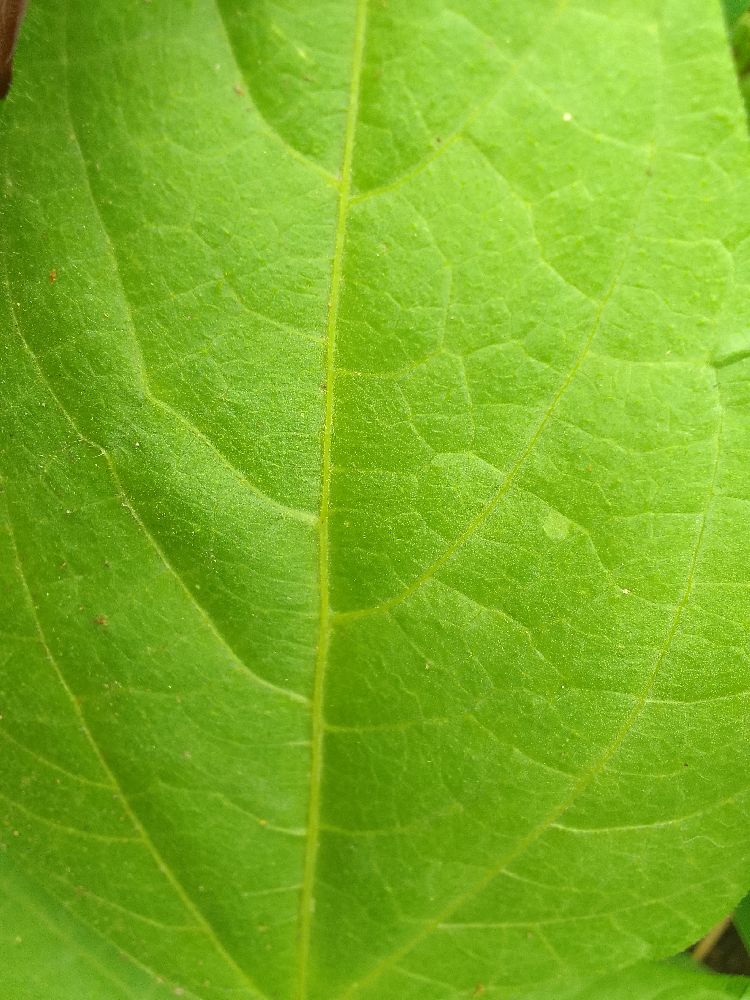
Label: healthy